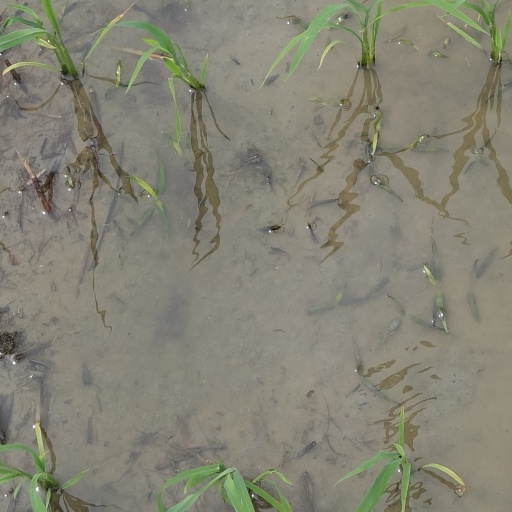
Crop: rice